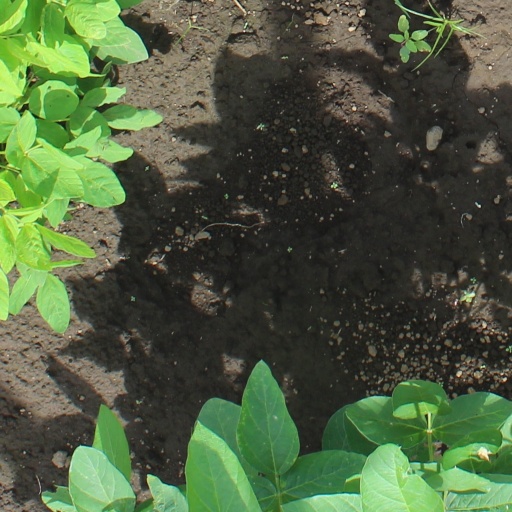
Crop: soybean